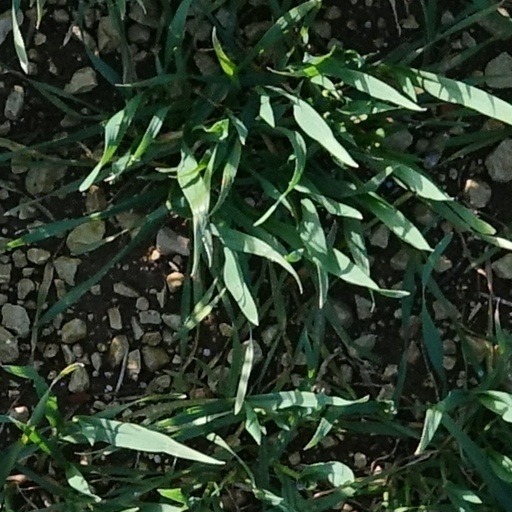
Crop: wheat